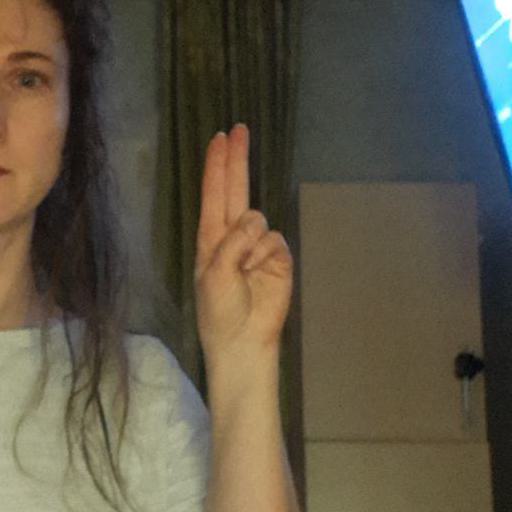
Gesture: two_up